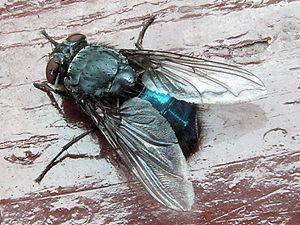
Calliphora est un genre de diptères de la famille des Calliphoridae. Ses espèces sont des grosses mouches généralement bleues dont les larves se nourrissent essentiellement de matière animale en décomposition. Elles revêtent une grande importance dans l'entomologie forensique. Calliphora vomitoria en est l'espèce-type.